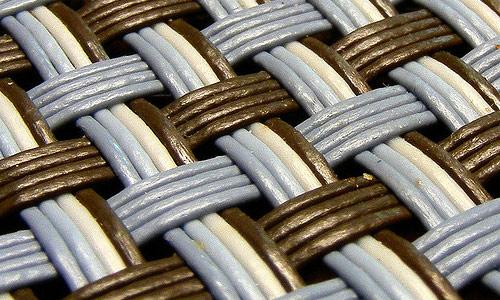
Texture: woven